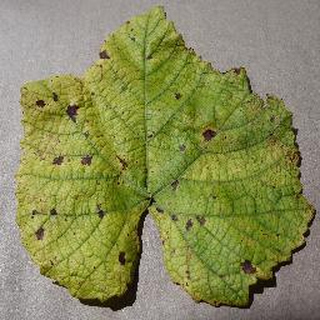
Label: grape_leaf_blight